Picton Monument, Carmarthen

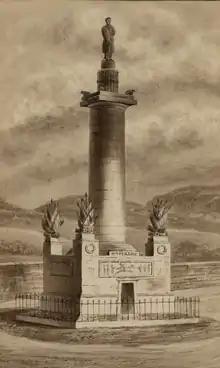
The original monument

In 1828, a monument was erected at the west end of Carmarthen. The pillar, which was about , was designed by John Nash to echo Trajan's column in Rome. A statue of Picton, wrapped in a cloak and supported by a baluster above emblems of spears surmounted the column. The structure stood on a square pedestal. Access was by a flight of steps to a small door on the east side, facing the town. A series of reliefs by Edward Hodges Baily adorned the structure. Above the entrance door was the name "PICTON", and over this a relief showing the Lieutenant General falling mortally wounded from his horse on the battlefield of Waterloo. "WATERLOO" was written across the top. The west side had a relief beneath the title 'BADAJOS' (Badajoz) showing Picton scaling the walls with his men during the Siege of Badajoz (1812). On the south side of the pedestal was a description of Picton's life in English. A Welsh version of his exploits was inscribed on the north side. Each side of the square pedestal was adorned with trophies. The top of the square column was adorned with imitative cannons on each side.